World Cricket League

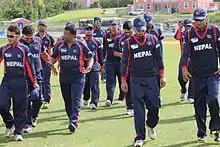
Nepal national cricket team during 2013 ICC World Cricket League Division Three

The WCL was a pathway to the Cricket World Cup until 2019. Following the conclusion of the 2019 Division Two tournament, the WCL was replaced by the ICC Cricket World Cup League 2 and the ICC Cricket World Cup Challenge League. The final rankings from the WCL were used to place teams into the two new leagues.